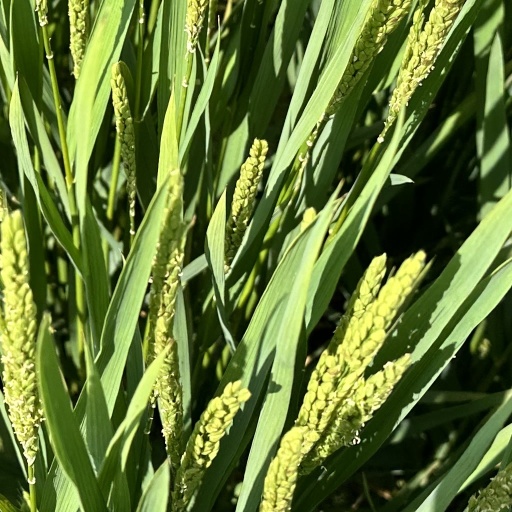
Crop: rice